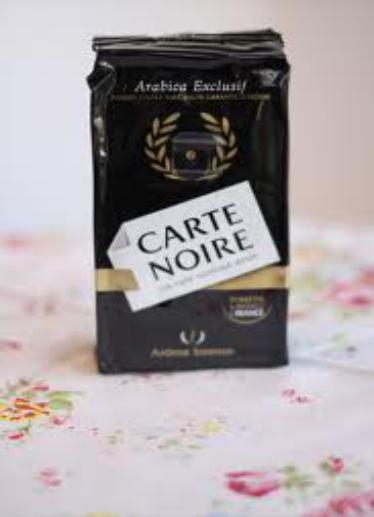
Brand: Carte Noire
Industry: Food